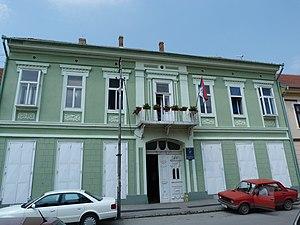
Les monuments culturels protégés constituent une catégorie de monuments de Serbie inscrits sur une liste de monuments bénéficiant de la protection de l'État. Il s'agit d'une troisième catégorie de monuments protégés classés, par leur importance, après les monuments culturels d'importance exceptionnelle et les monuments culturels de grande importance.
Cet article recense les monuments culturels du district du Banat méridional en Serbie.